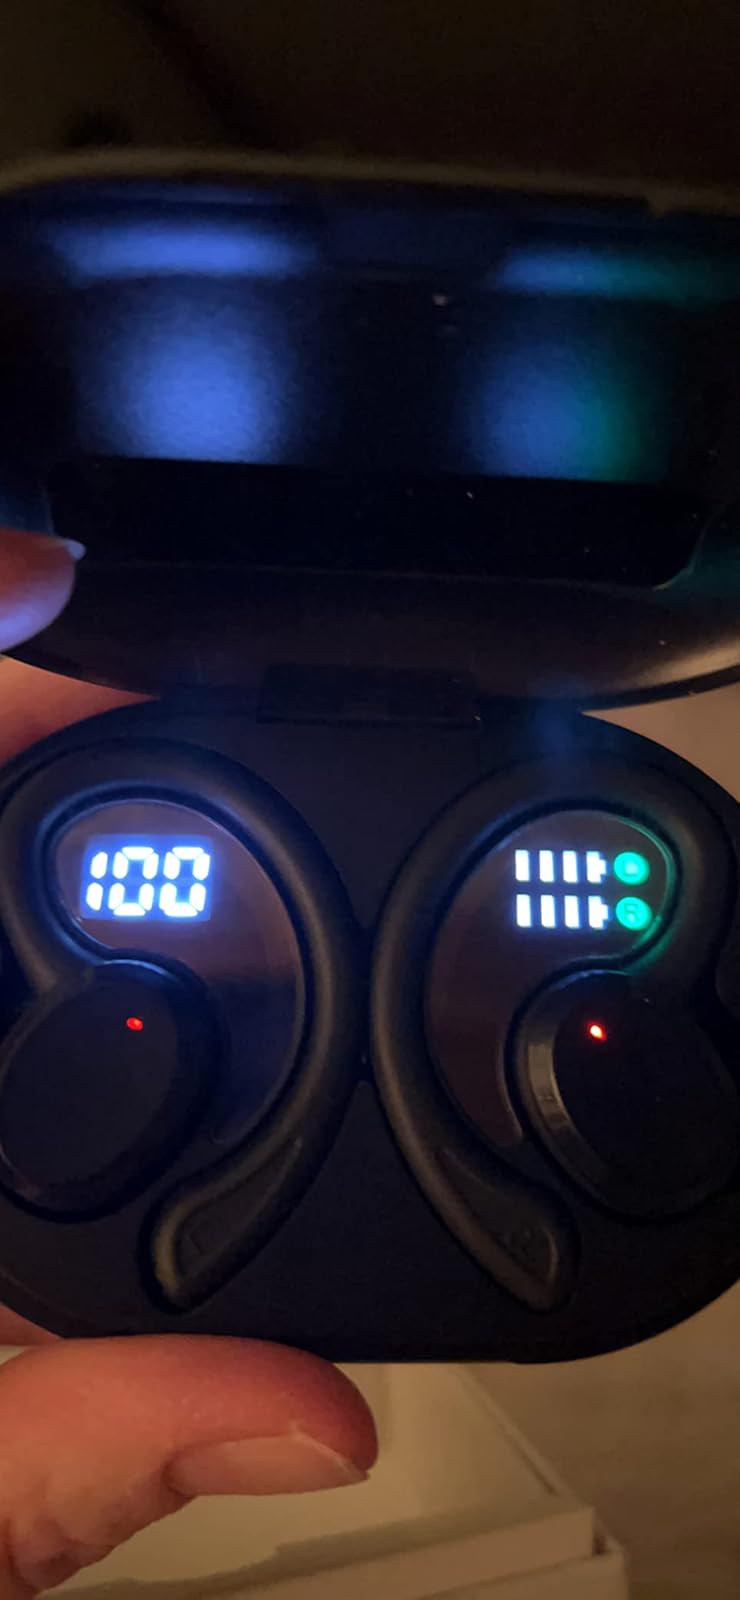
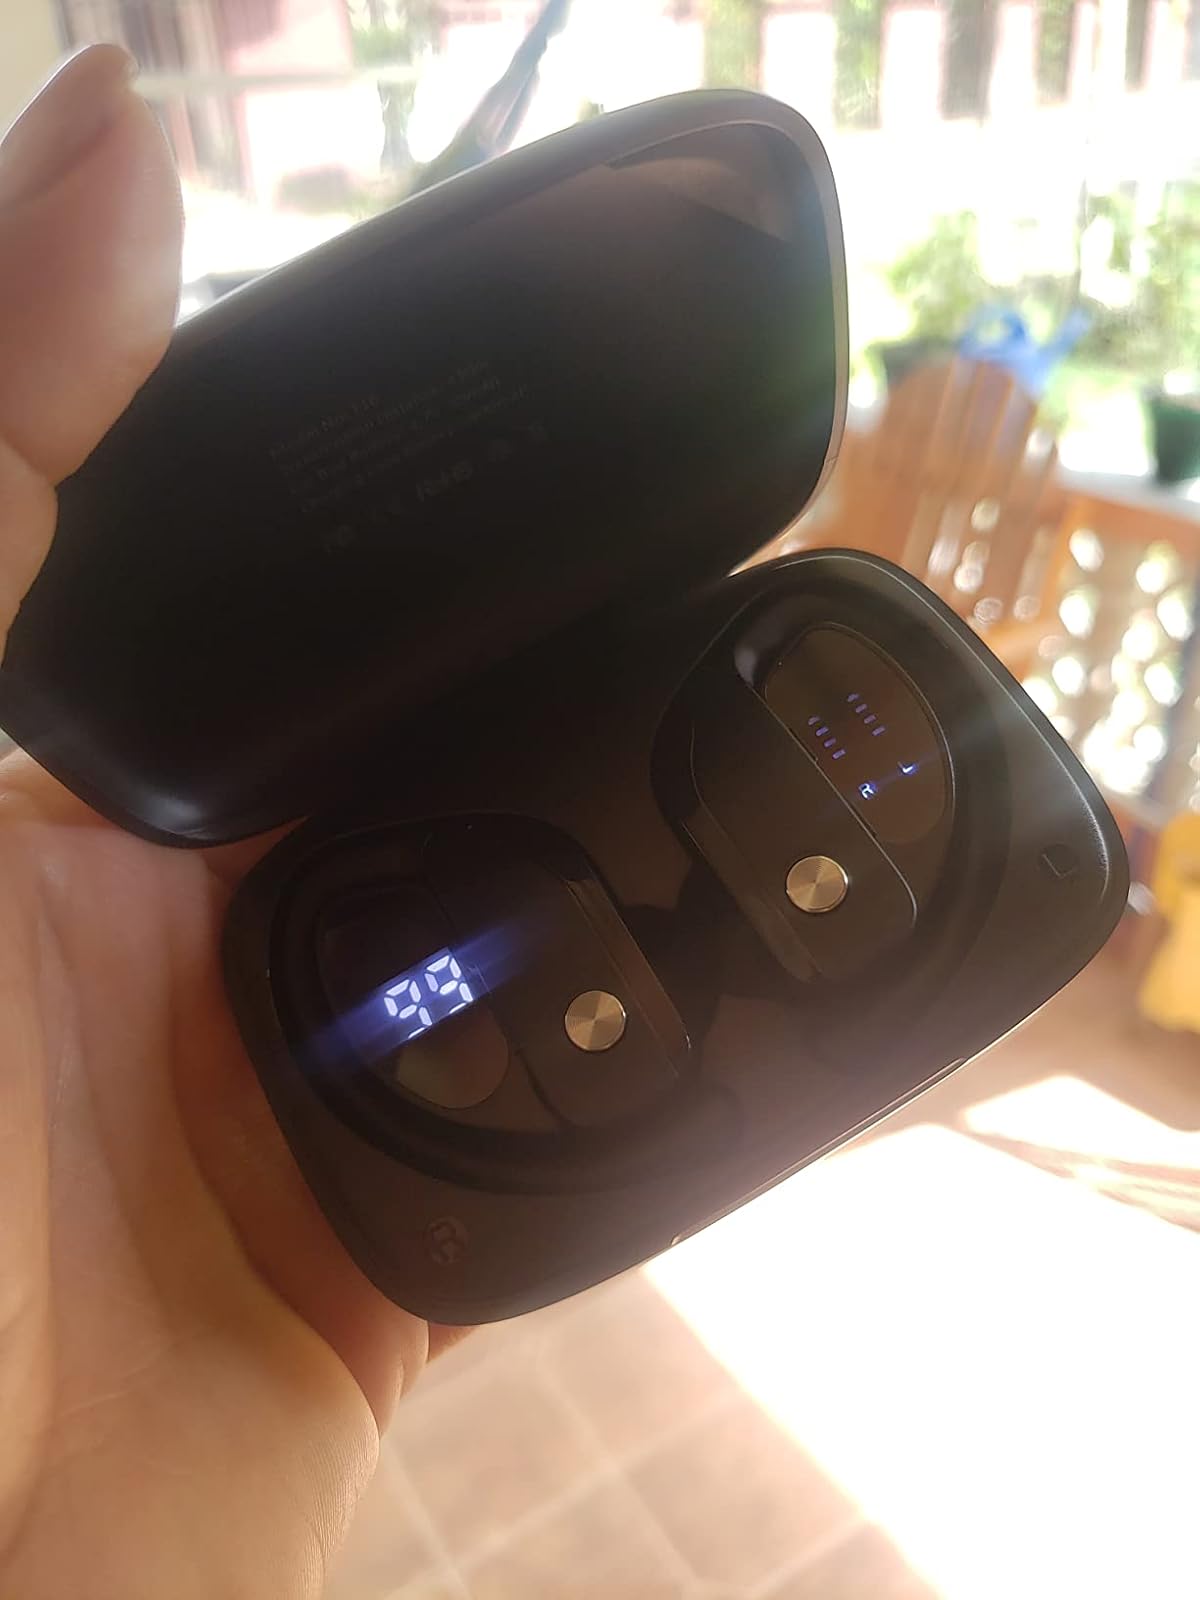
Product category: earbuds
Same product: no